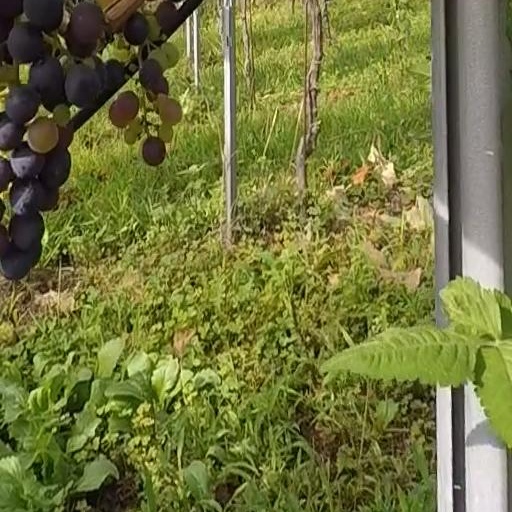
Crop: grape